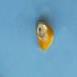
Maize quality: Bad